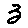
Label: 3